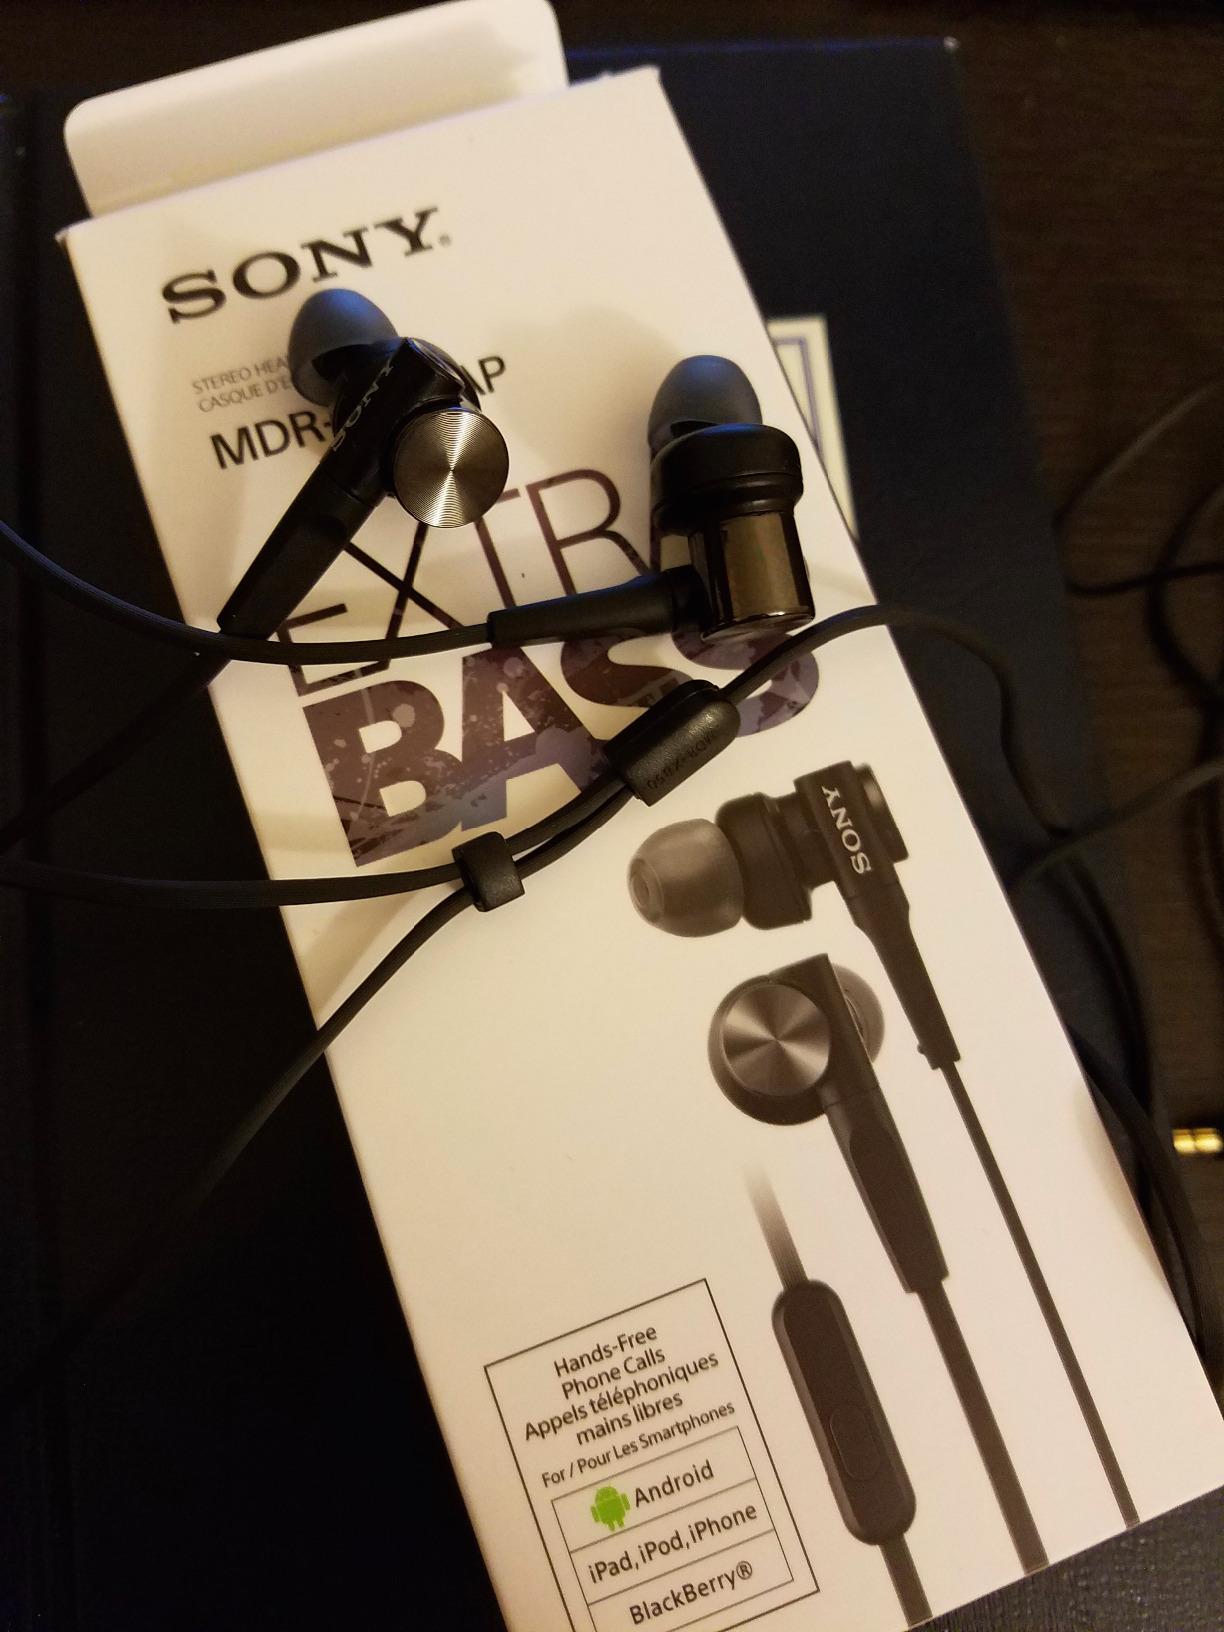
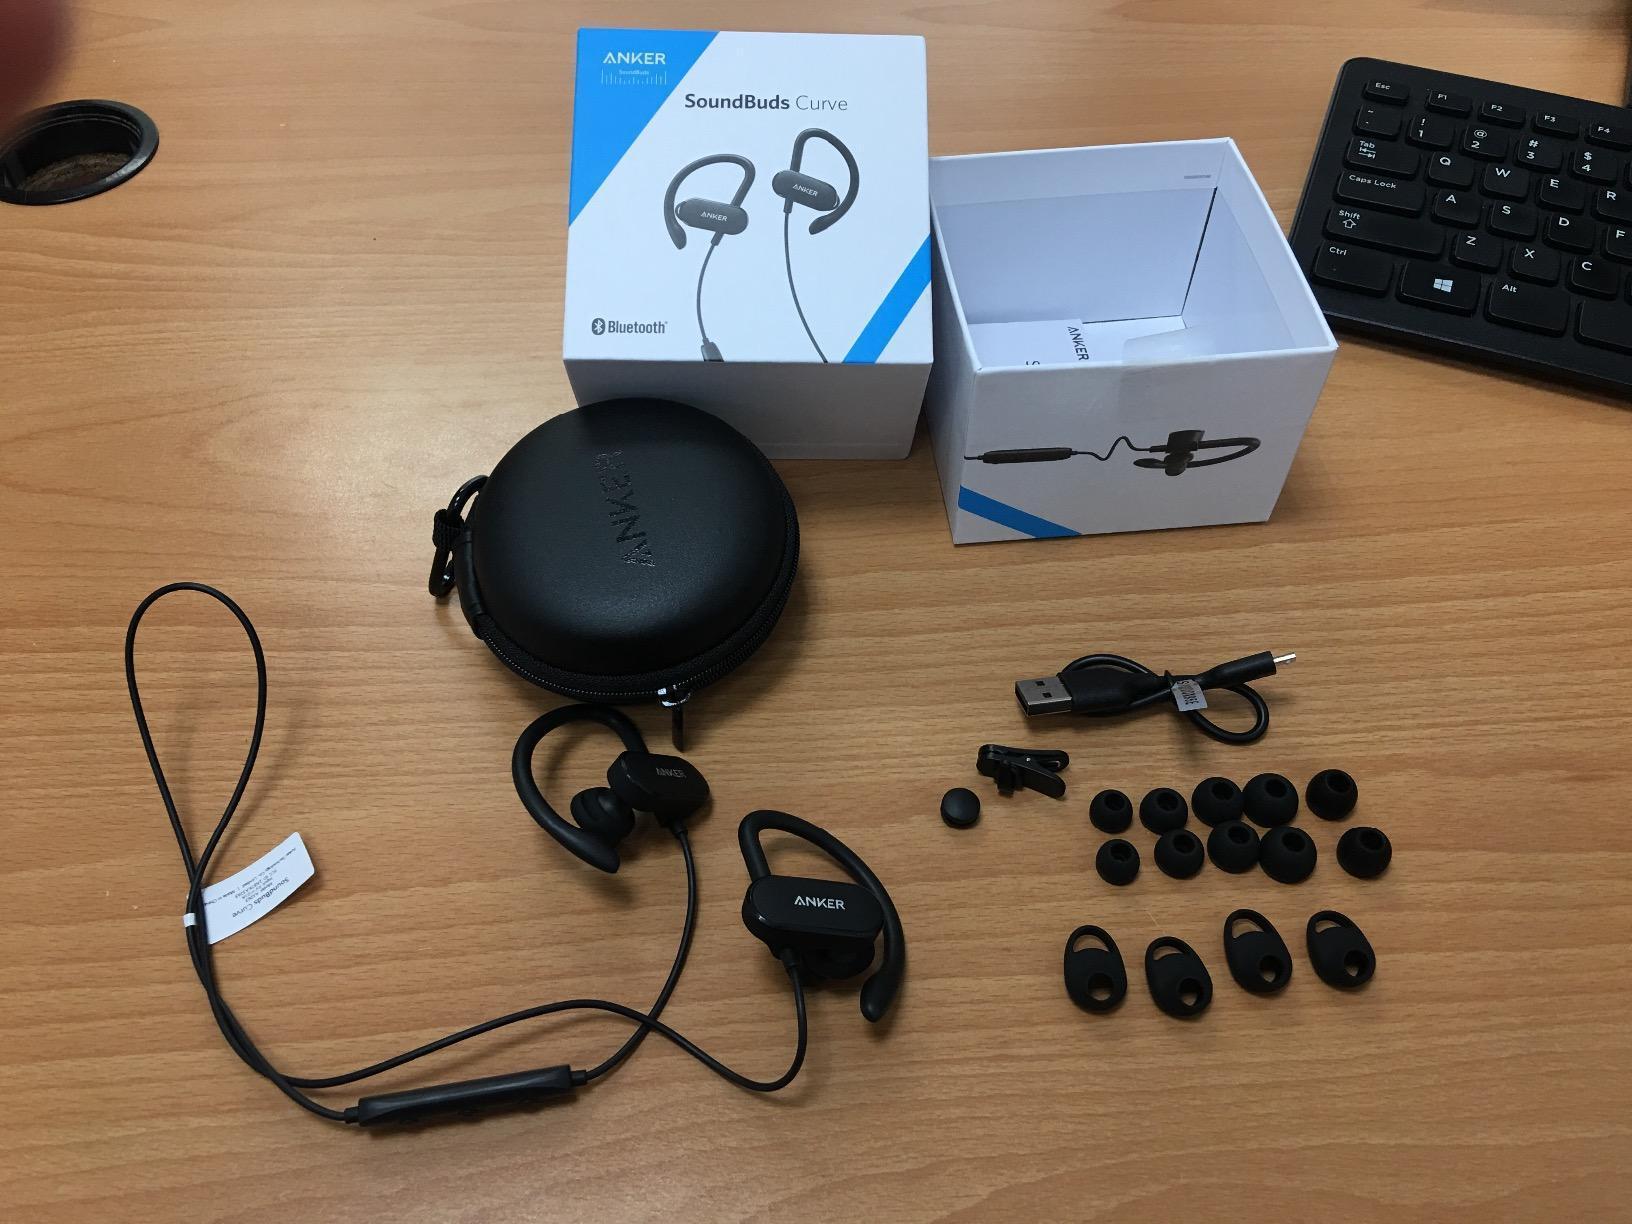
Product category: headphones
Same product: no